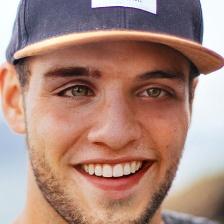
Label: faces